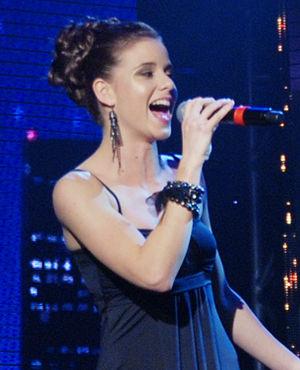
La Slovaquie participe au Concours Eurovision de la chanson, depuis sa trente-neuvième édition, en 1994, jusqu'à sa cinquante-septième édition en 2012 et ne l’a encore jamais remporté.
Nela Pocisková est une chanteuse slovaque.